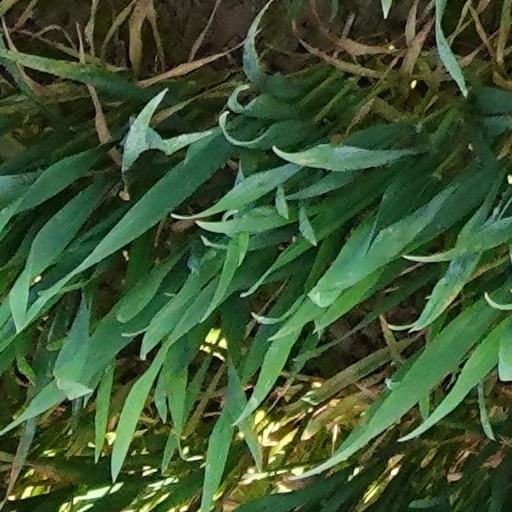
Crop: wheat